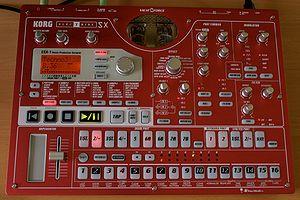
Electribe est le nom donné à un groupe d'instruments de musique électroniques produits par Korg. Depuis ses débuts avec l'Electribe R à l'ESX- 1, cette série comprend deux synthétiseurs à modélisation analogique et machines à échantillons de batterie qui peuvent être programmés à la manière d’une boîte à rythmes. La génération des sons peut se faire via la modélisation de modules de synthèse analogique ou la lecture d'échantillons audio. L’utilisateur peut ainsi créer un motif rythmique avec des sons percussifs, mais aussi des lignes de basse. Ces machines hybrides font partie de la famille des Groovebox.